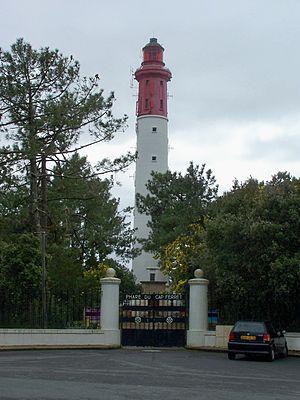
Phare du Cap-Ferret à Lège-Cap-Ferret, Gironde, France
Plusieurs phares jalonnent les côtes de Gironde :